Crimean Karaites

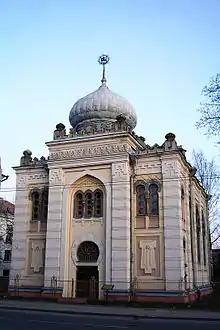
Kenesa in Vilnius

Karaite communities still exist in Lithuania, but have experienced a steep decline in numbers in recent decades. Historically, they lived mostly in Panevėžys and Trakai, but now most live in Vilnius, where they have a kenesa. There is also a kenesa in Trakai; the Panevėžys community has declined to only a handful of people and does not maintain a house of worship.